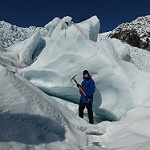
Label: glacier